Provincial Mental Sanatorium Kortau

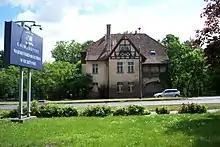
Hospital building at the Aleja Warszawska

500 patients were evacuated from Kortau in advance of the arrival of the Soviet 3rd Guards Cavalry Corps in Allenstein on the night of 21 January 1945. The fate of these patients is unknown. The remaining patients and medical staff, as well as civilian refugees, were killed by the Red Army during its advance through the area. Soviet soldiers set several buildings on fire and prevented the patients within from escaping. Several staff members were found hanged in the attic of one of the buildings (now Aleja Warszawska 107); they probably had committed suicide. The chief physician and his wife were shot in their villa on the hospital grounds.